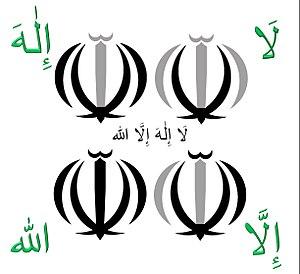
Le drapeau d'Iran est le drapeau national et le pavillon national de la République islamique d'Iran. Il a été adopté le 29 juillet 1980 à la suite de la révolution islamique, en remplacement du drapeau impérial. Il comporte trois bandes horizontales, vert en haut, blanc au milieu et rouge en bas et, au centre, l’emblème de l'Iran.